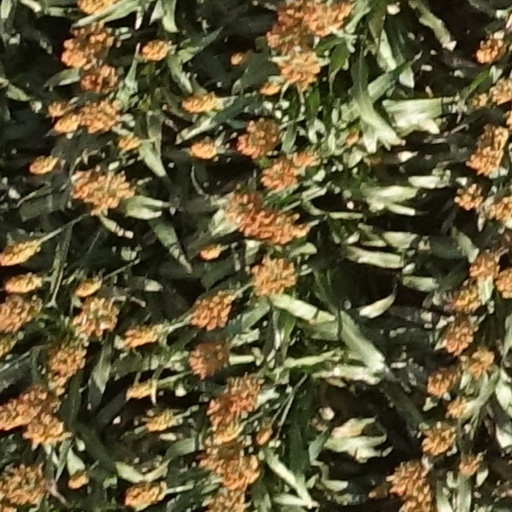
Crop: sorghum